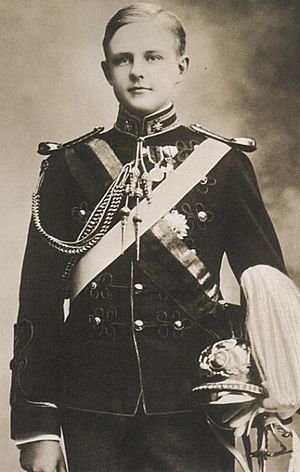
Ludvig Filip af Portugal
Ludvig Filip af Portugal var en portugisisk prins, der var tronfølger i Portugal fra 1889 til 1908.